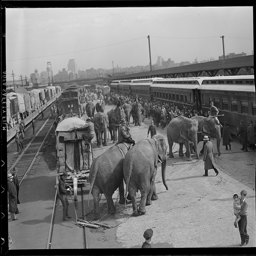
A herd of elephants walking along side of  a train.
a few big elephants that are in the middle of people
A black and white circus photo of elephants.
This is an old time photo of a large crowd, with animals near a train station.
Elephants are walking with the people towards the train